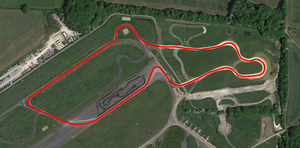
Circuit alternant terre et goudron
The Grand Tour est une émission de télévision diffusée par Amazon Video, produite par Andy Wilman et présentée par Jeremy Clarkson, Richard Hammond et James May.